Jon Bostic

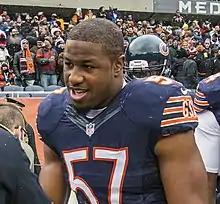
Bostic with the Bears in 2014

During training camp, Bostic and D. J. Williams competed against each other for the job as the starting middle linebacker. Defensive coordinator Mel Tucker named Bostic the backup middle linebacker to begin the regular season, behind D. J. Williams.